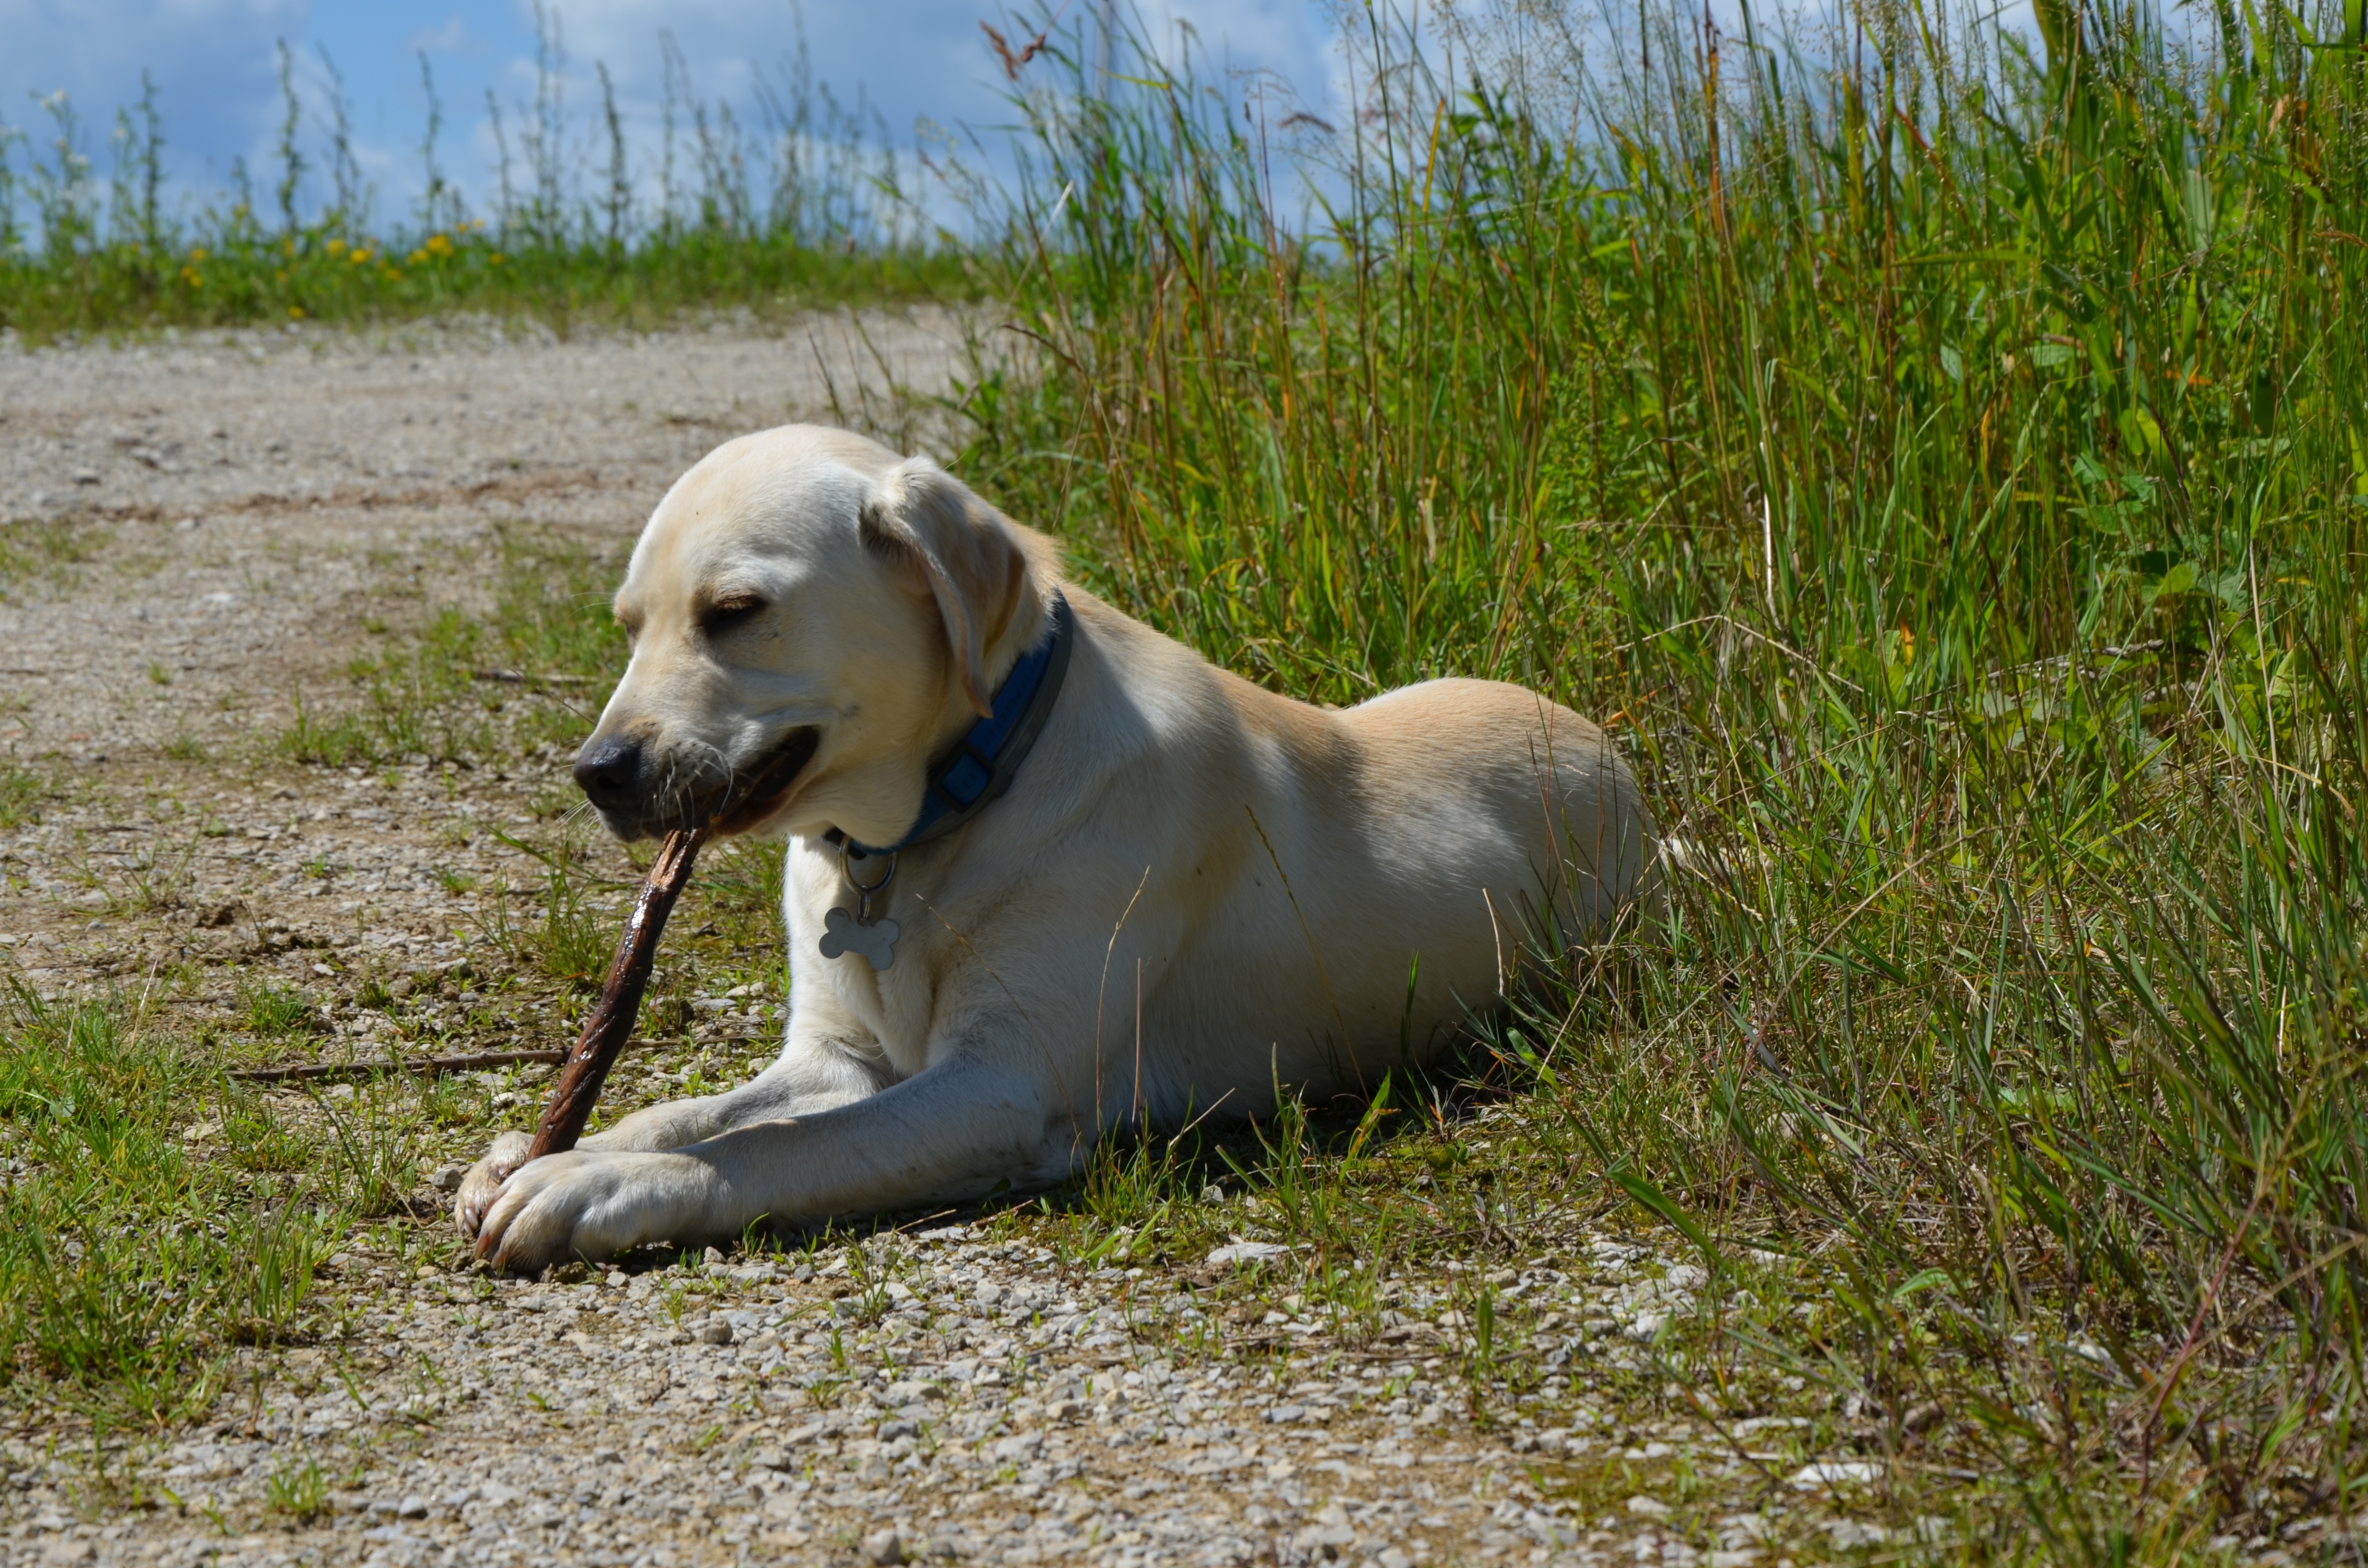
dog, animal, mammal, weimaraner, vertebrate, labrador retriever, labrador, retriever, stick, dog like mammal